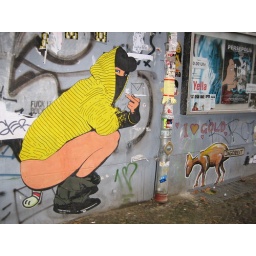
wall at &amp;quot;Intimes&amp;quot; , a movie theater in Berlin Friedrichshain, Germany